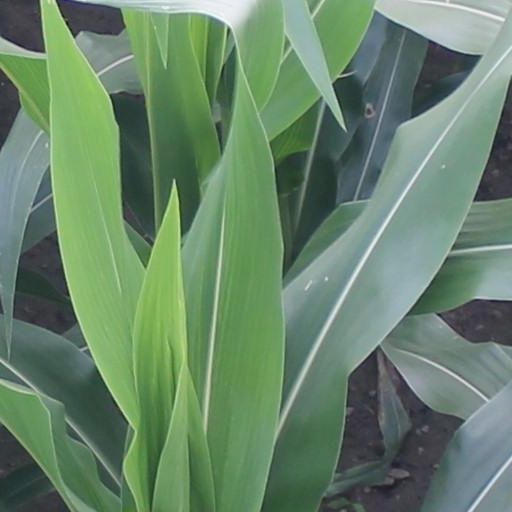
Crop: maize; corn